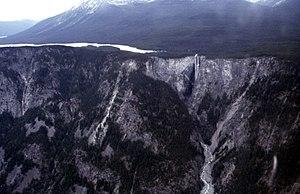
Les chutes Hunlen, autrefois appelées chutes Mystery, en anglais Hunlen Falls et Mystery Falls, sont, avec un dénivelé de 396 mètres, les secondes plus grandes chutes du Canada et de la province de Colombie-Britannique, après les Chutes Della qui culminent à 440 mètres. Elles sont situées sur les pentes des chaînons du Pacifique, une subdivision de la chaîne Côtière, dans le parc provincial Tweedsmuir South.